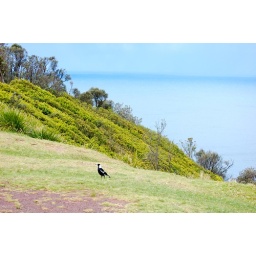
bird in field on hill at Royal National Park